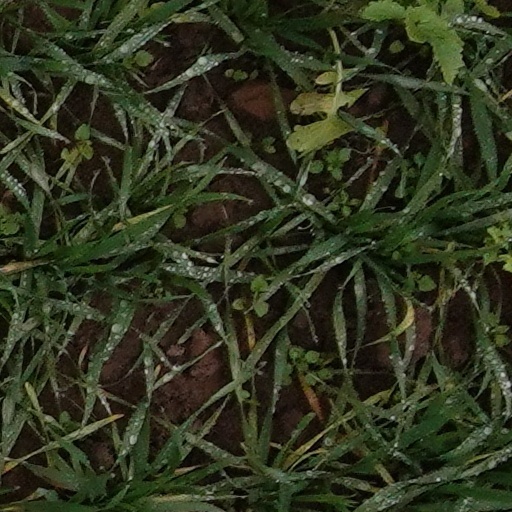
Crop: wheat